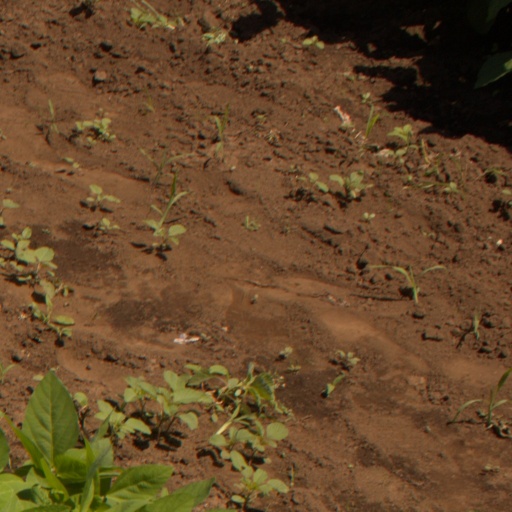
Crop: soybean